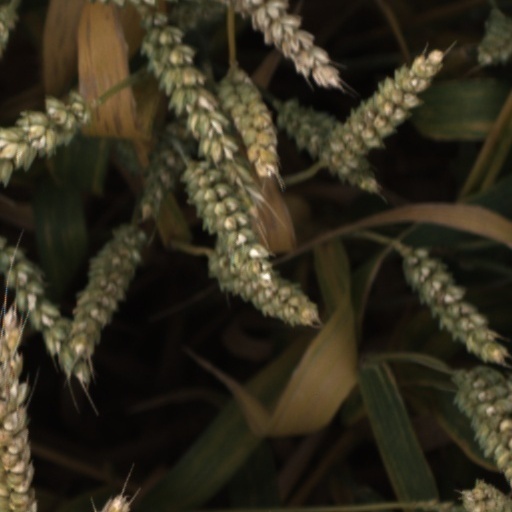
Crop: wheat